Anne Robinson

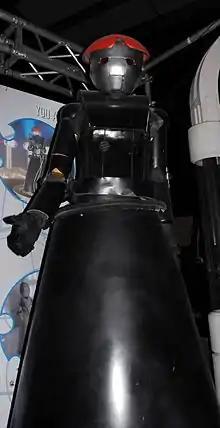
The 'Anne Droid', on display at the Doctor Who Experience

In 2005, she made an appearance on "The Oprah Winfrey Show", admitting she had been an unfit mother. Also in 2005, she appeared on an episode of the revived "Doctor Who", entitled "Bad Wolf", voicing a futuristic android version of herself named the "Anne Droid" on a lethal version of "The Weakest Link" in the year 200,100. When contestants lose as the "weakest link", the android blasts them with a disintegrator in its mouth, which really teleports them away to a Dalek fleet. Robinson hosted the BBC's outtakes programme "Outtake TV" until 2009. She hosted a satirical news-based chat show on BBC One called "What's the Problem? With Anne Robinson", and the BBC's interactive quiz "Test the Nation".